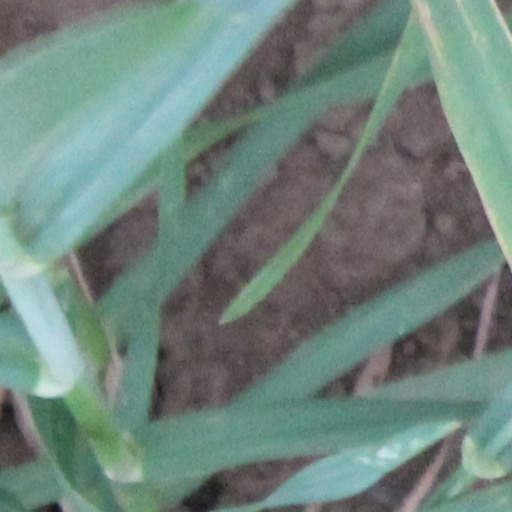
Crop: wheat